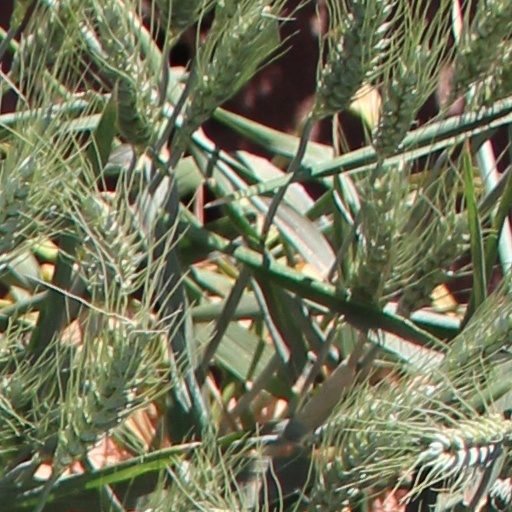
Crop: wheat